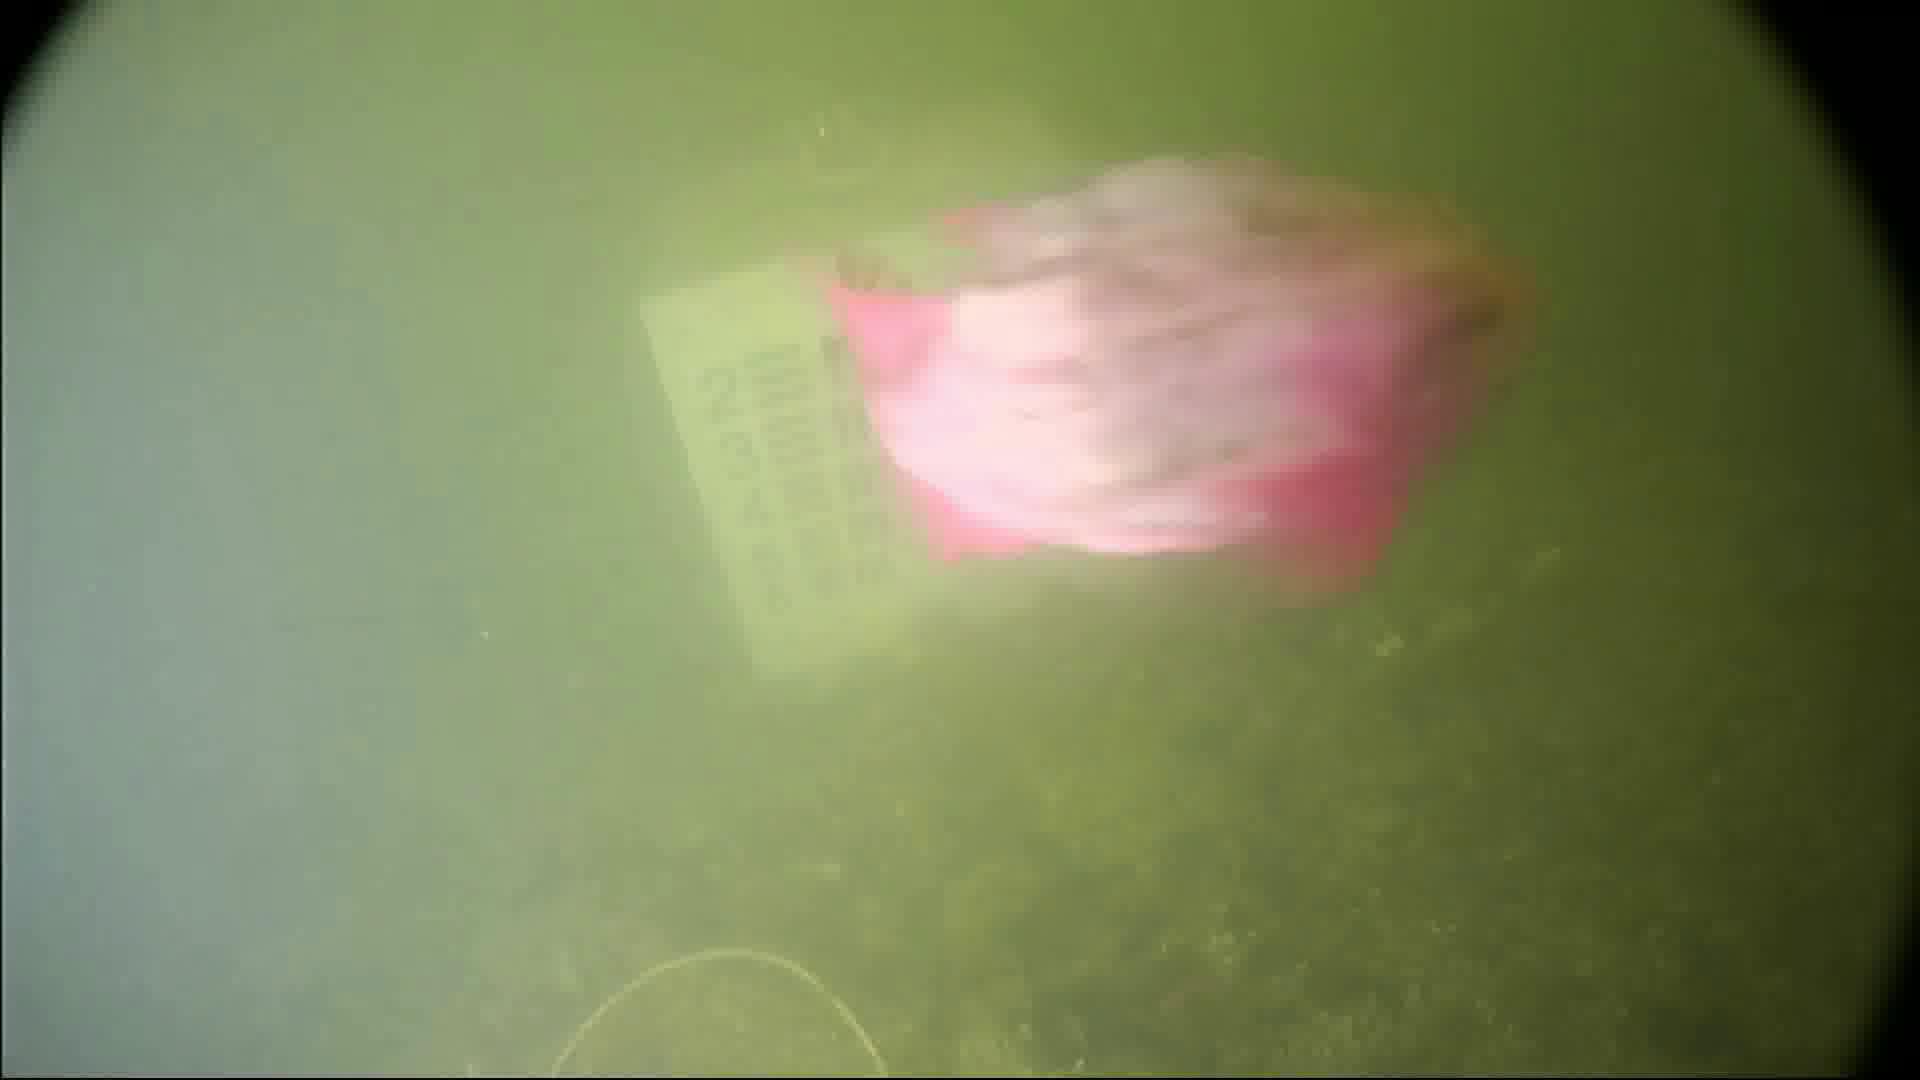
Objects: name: fish
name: crab